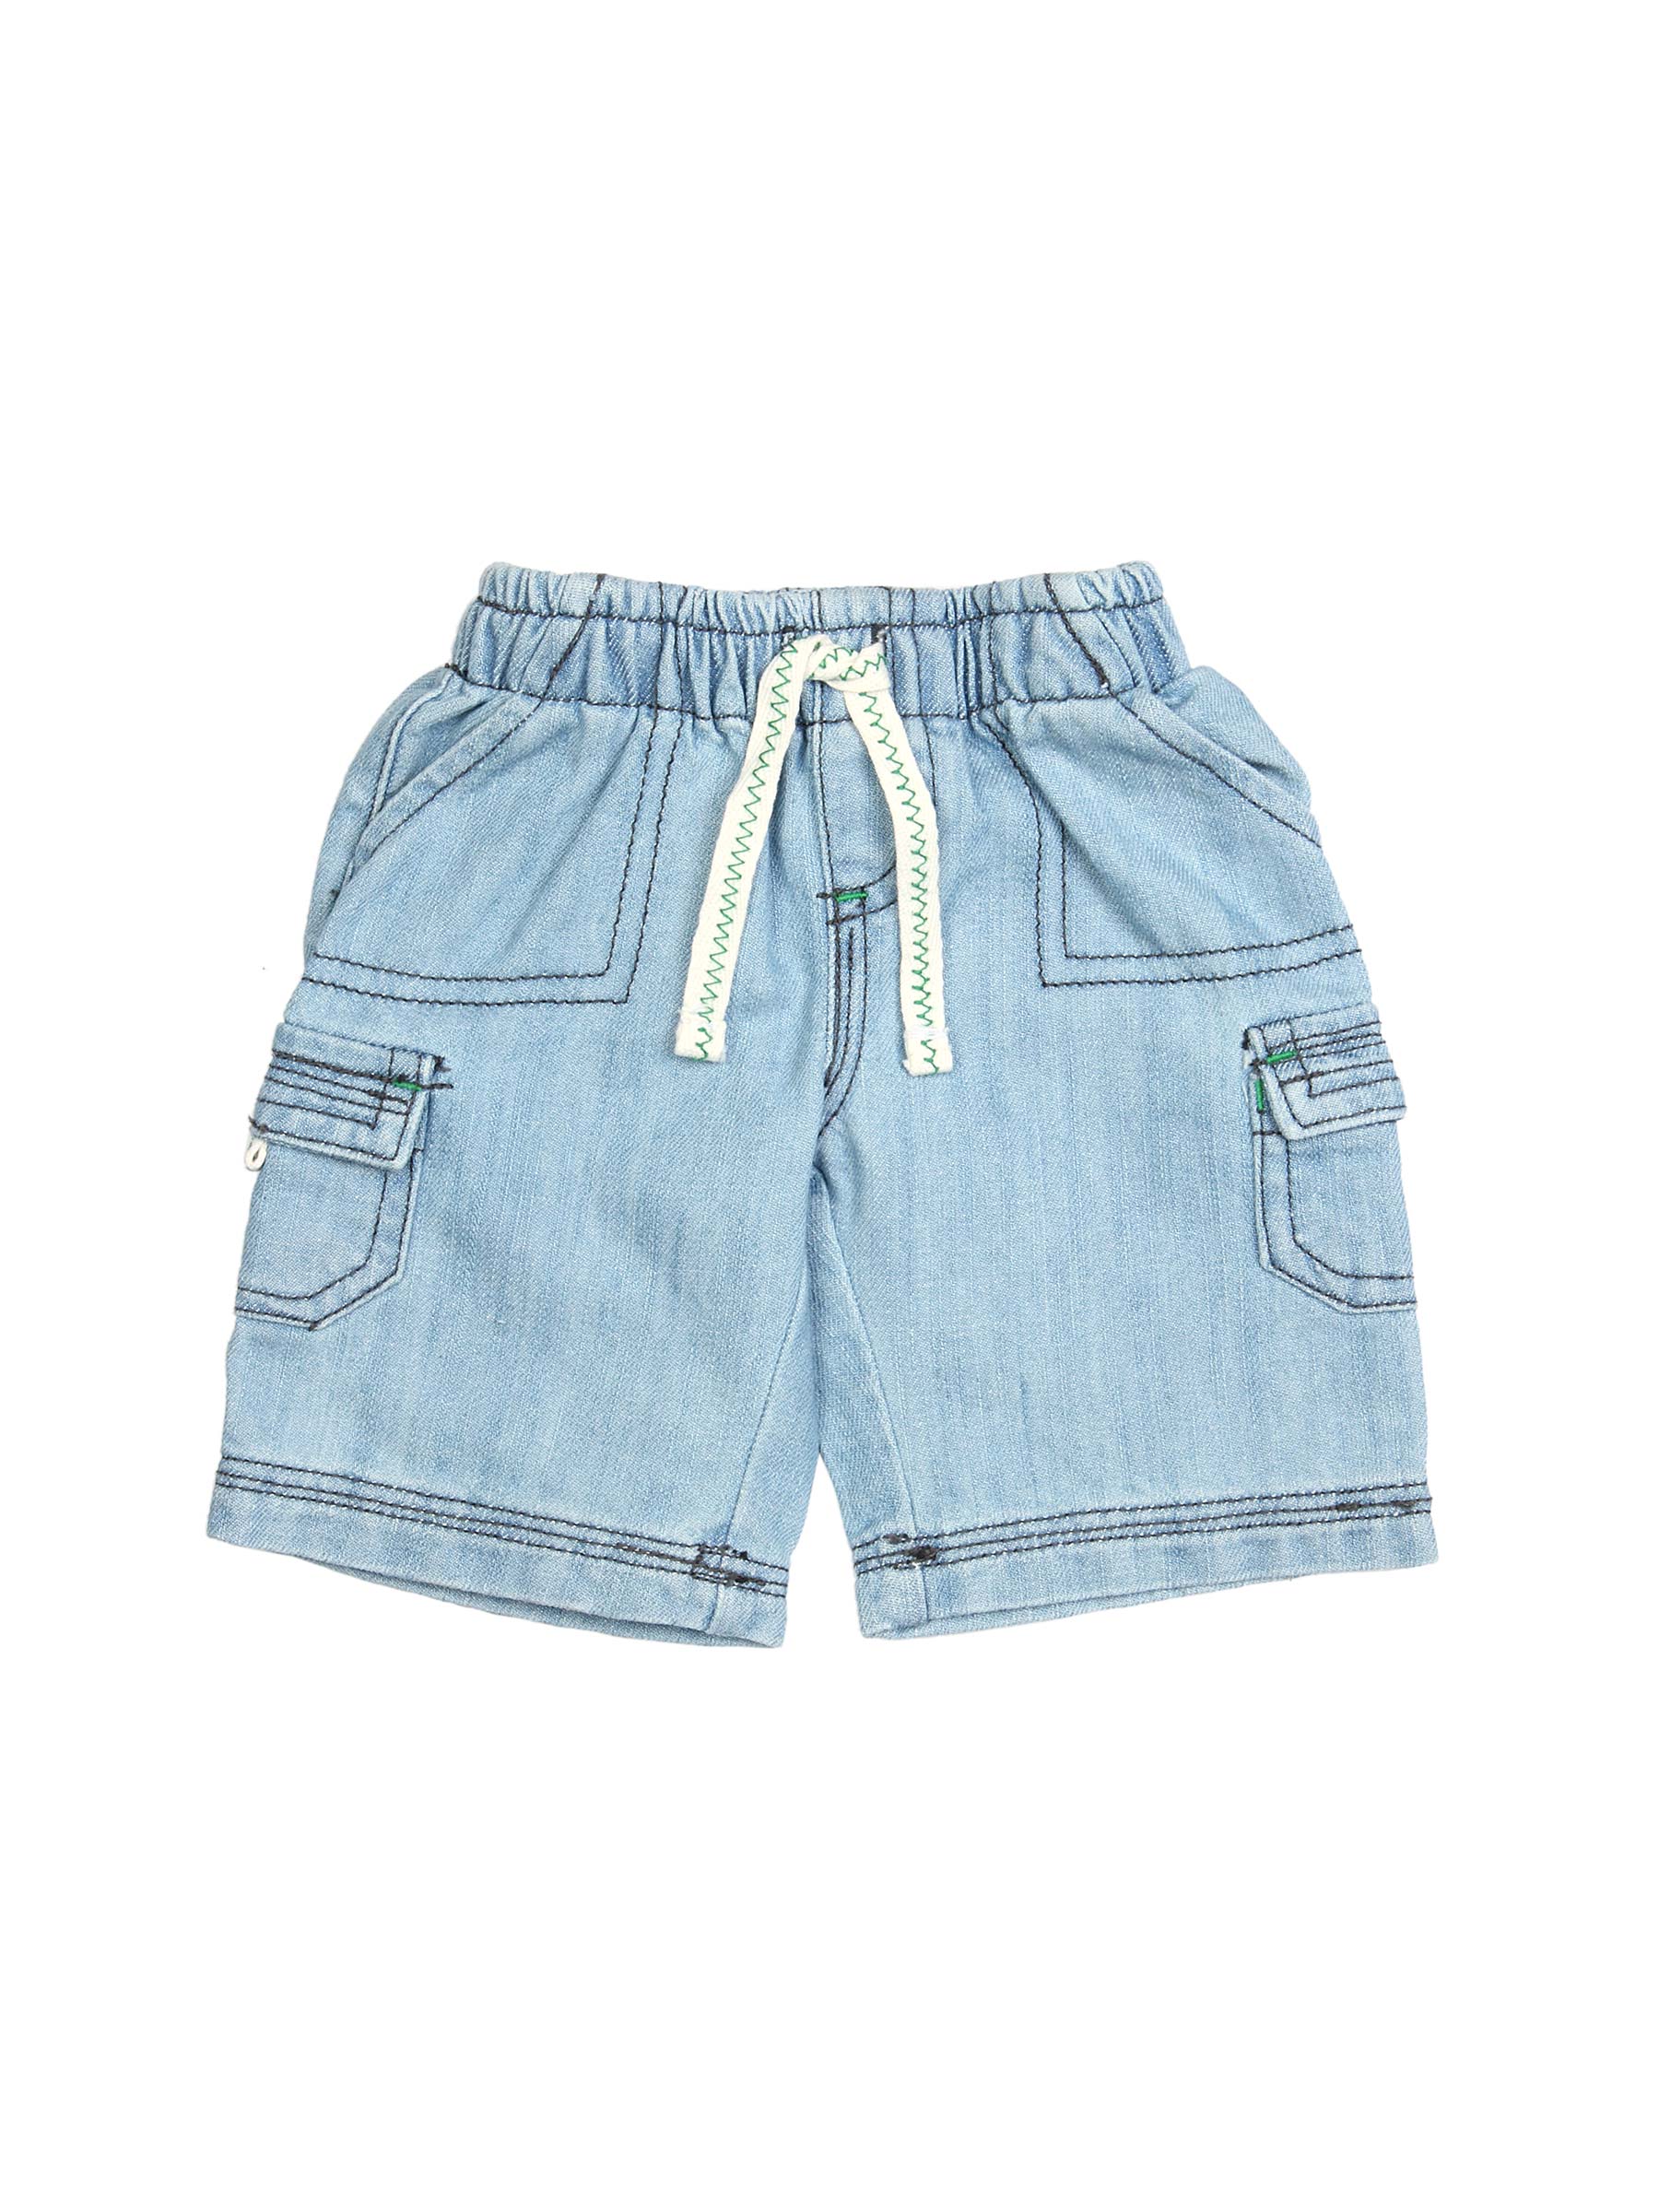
Doodle Kids Boy Light Blue Shorts
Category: Apparel / Bottomwear / Shorts
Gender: Men
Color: Blue
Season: Summer 2012
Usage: Casual